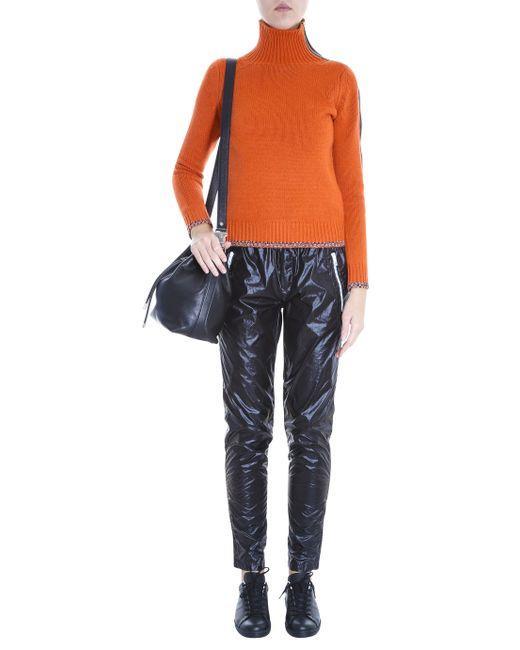
Ärmelloses, orangefarbenes Thermo-Top für Damen